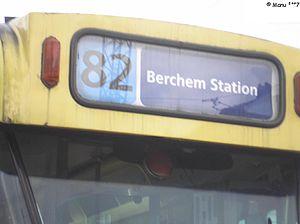
La ligne 82 du tramway de Bruxelles est une ligne de tramway créée le 4 décembre 1993, qui relie Berchem Station et Drogenbos Château. Avant le 2 juillet 2007, elle reliait Berchem et le square Montgomery, elle fut ensuite modifiée vers son trajet actuel dans le cadre de la restructuration du réseau de la STIB.